McDonald Hobley

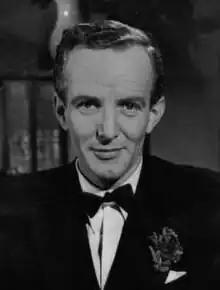
McDonald Hobley

Dennys Jack Valentine McDonald-Hobley (9 June 1917 – 30 July 1987) was a British actor of stage and screen, radio and television broadcaster and compère, who was one of the earliest BBC Television continuity announcers, appearing on screen from 1946 to 1956. Born in Stanley in the Falkland Islands and educated at Brighton College, England, he decided to become an actor and began his career as a character actor in repertory theatre. The Second World War saw Hobley serve as a gunner in the Royal Artillery and become a captain in the South East Asia Command. He was seconded by Lord Mountbatten to the British Forces Broadcasting Service in Ceylon.